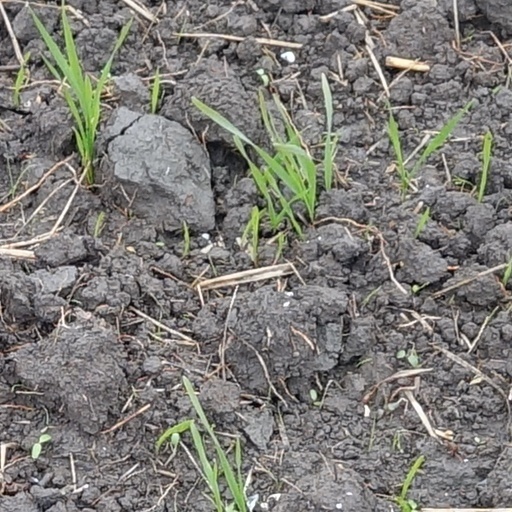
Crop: wheat